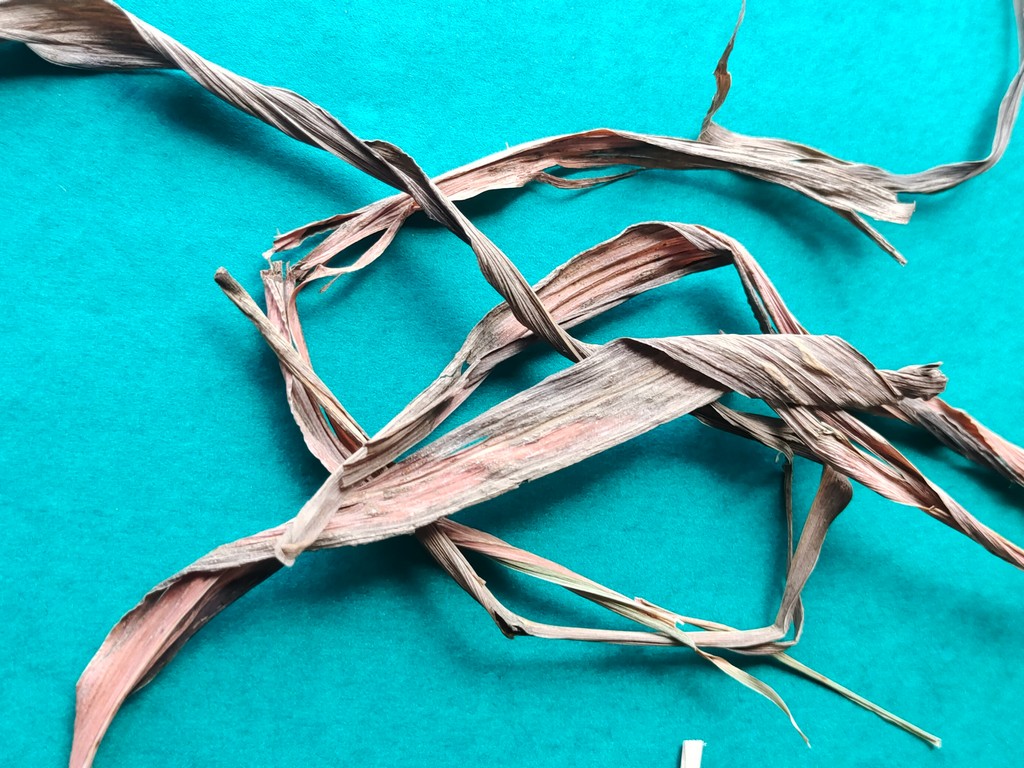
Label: Dried